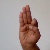
The image shows a hand gesture representing the letter 'F' in Indian Sign Language.